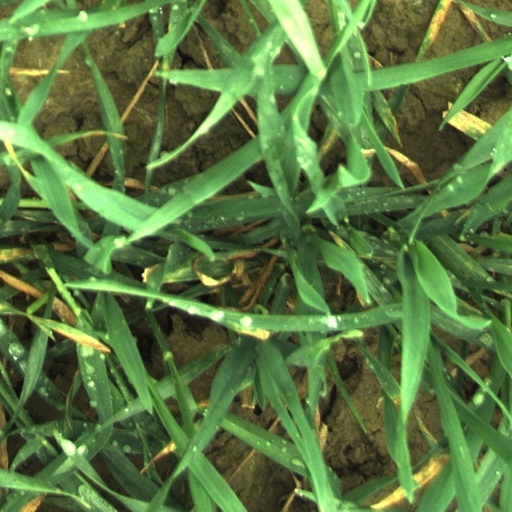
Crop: wheat